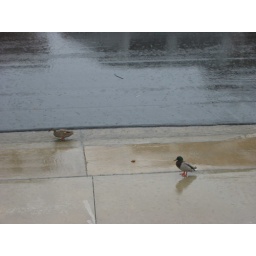
ducks in front of house 002